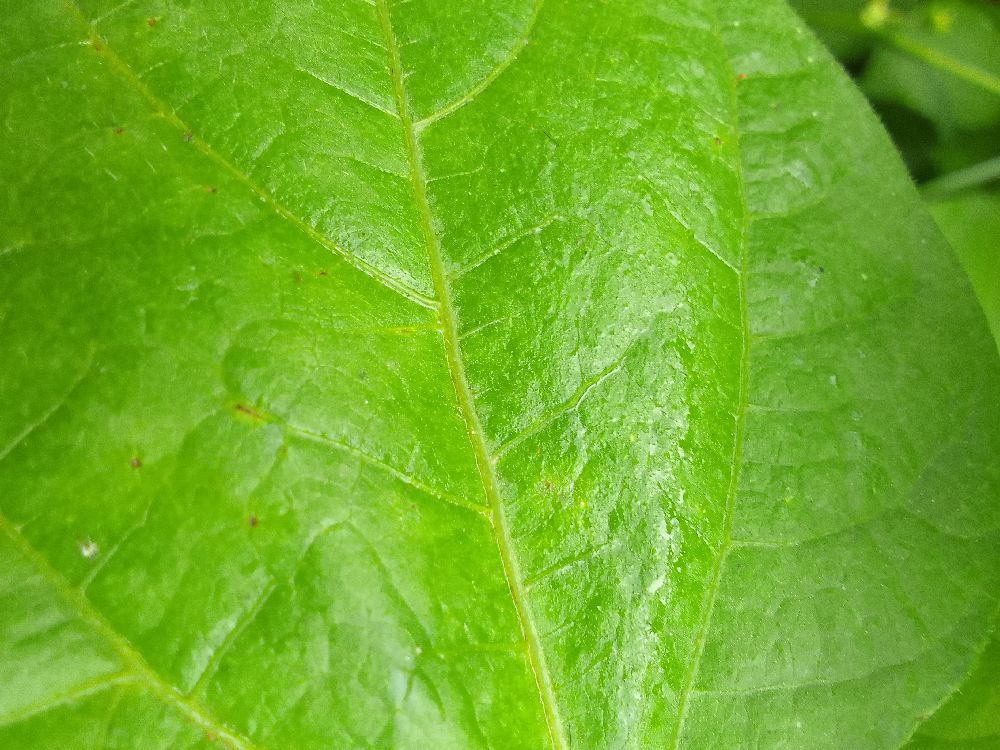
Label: healthy